Blue Train Races

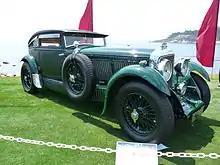
Barnato's Gurney Nutting Sportsman Coupé, often believed to be the car that raced the Blue Train despite being delivered to Barnato weeks after the race.

Barnato drove an H. J. Mulliner-bodied Bentley Speed Six formal saloon during the race, which became known as the "Blue Train Bentley". Two months later, on 21 May 1930, he took delivery of a new Bentley Speed Six streamlined fastback "Sportsman Coupe" by Gurney Nutting. Barnato named it the "Blue Train Special" in memory of his race, and it too became commonly referred to as the "Blue Train Bentley". The H. J. Mulliner-bodywork was stripped off the original car's chassis to make place for a bespoke replacement, as was common practice for automobiles at that time.